El Dorado Plantation

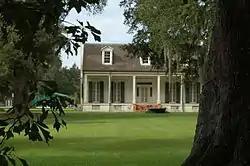
The El Dorado Plantation House in 2014

The El Dorado Plantation is a Southern plantation with a historic house located near Livonia, Louisiana, USA. It was designed in the Greek Revival architectural style. It has been listed on the National Register of Historic Places since March 24, 1982.